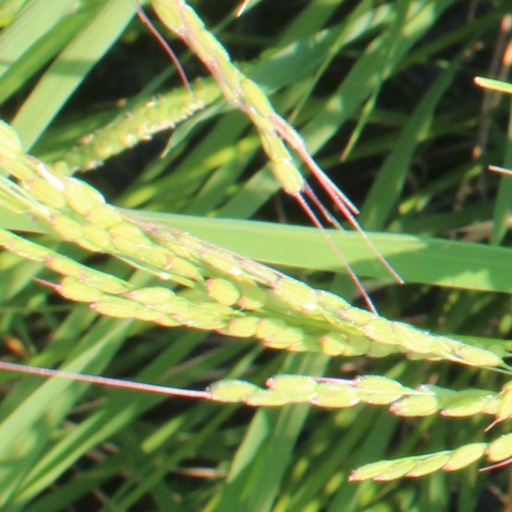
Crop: rice